Vahan Cardashian

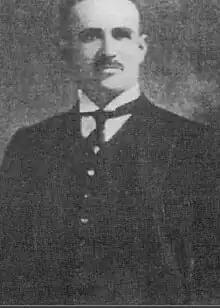

Vahan Cardashian (December 1, 1882June 11, 1934) was an Armenian-American political activist and lawyer.